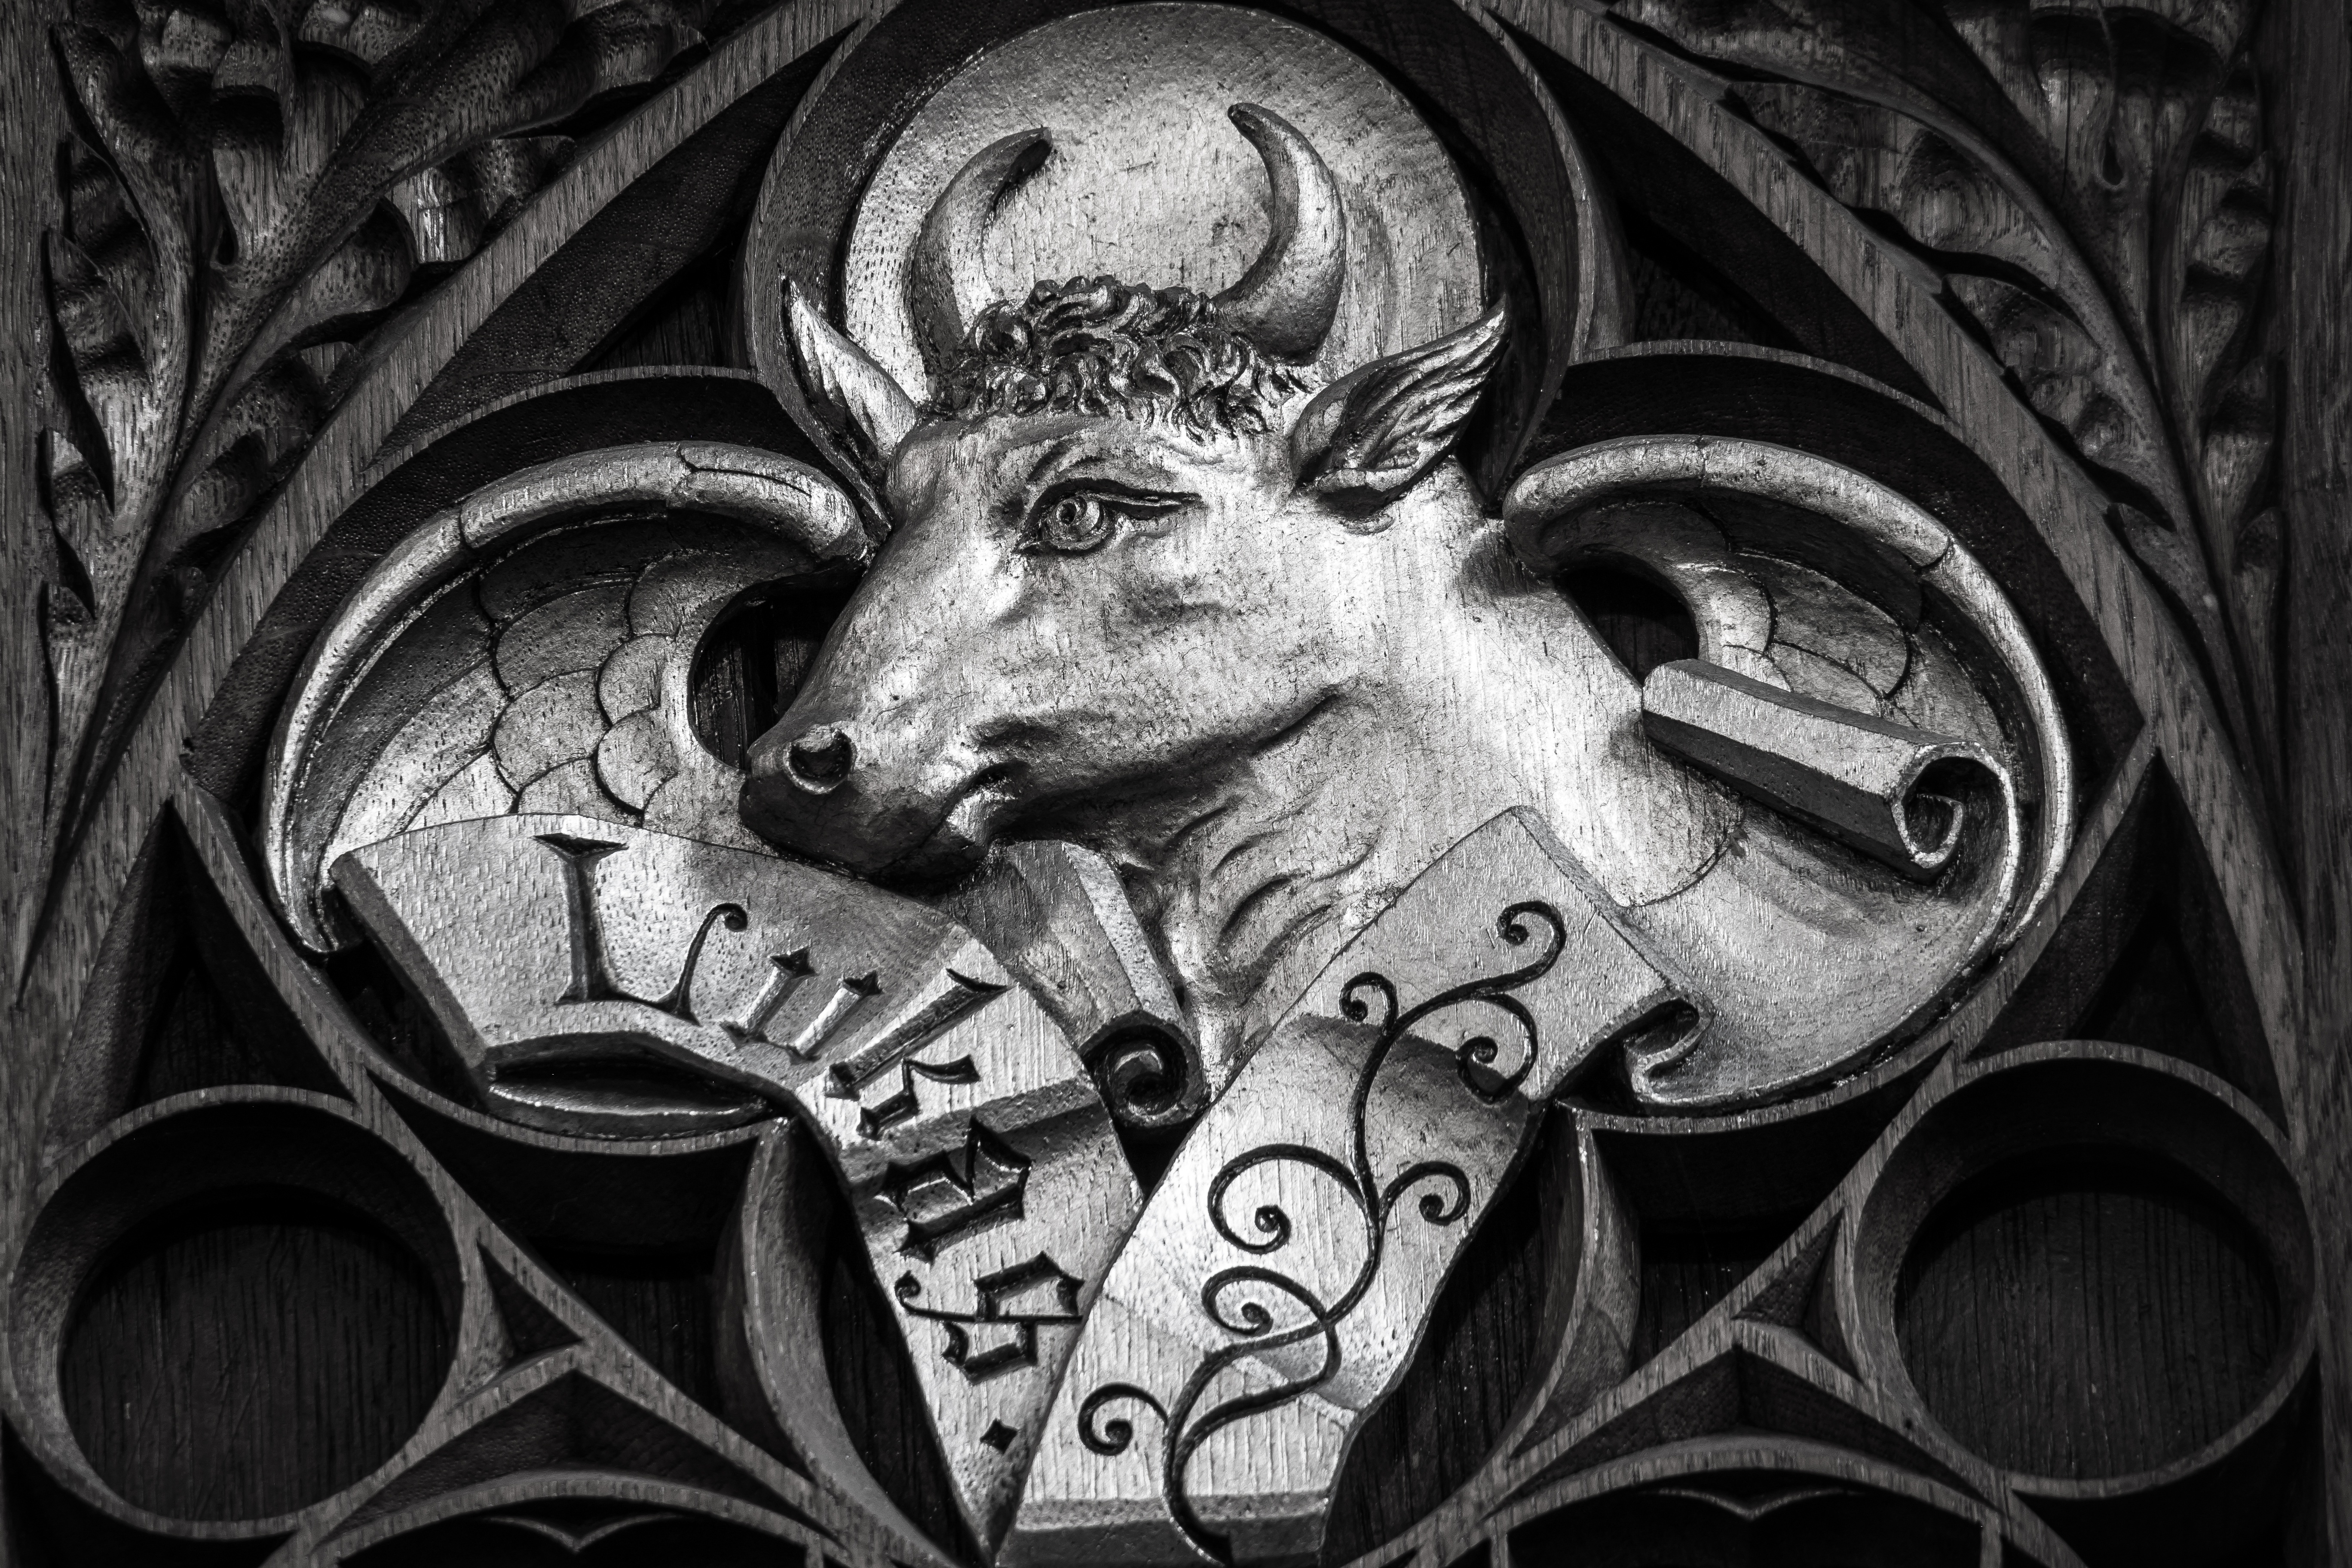
black and white, symbol, religion, church, black, monochrome, christian, painting, gargoyle, bull, sculpture, catholic, art, sketch, drawing, illustration, faith, symbolism, christianity, evangelist, carving, characters, lukas, monochrome photography